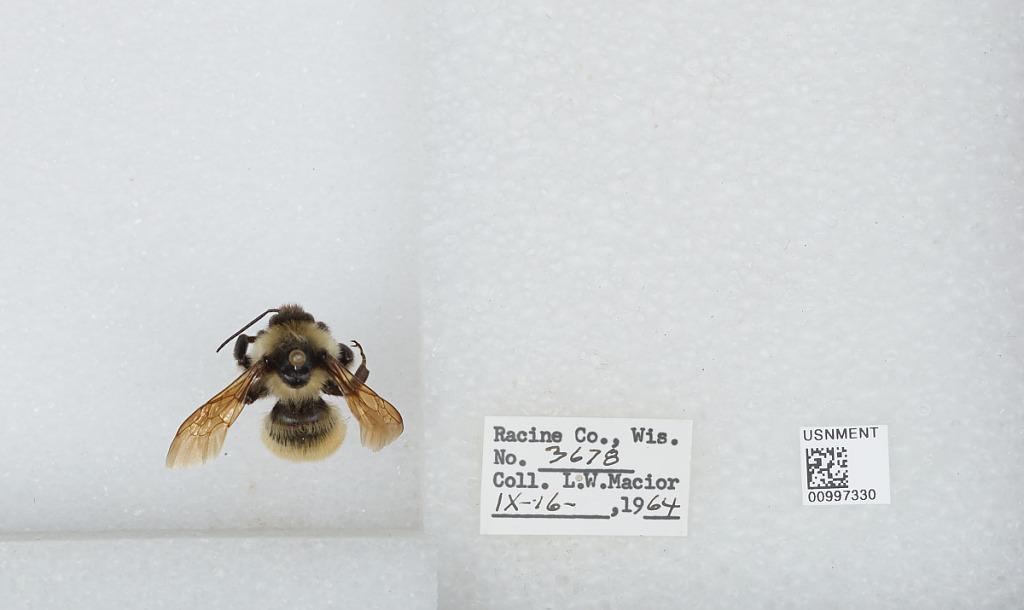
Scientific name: Bombus (Fervidobombus) fervidus fervidus (Fabricius)
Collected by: L. Macior
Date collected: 1964-9-16
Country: United States
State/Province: Wisconsin
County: Racine
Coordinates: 42.78, -87.76